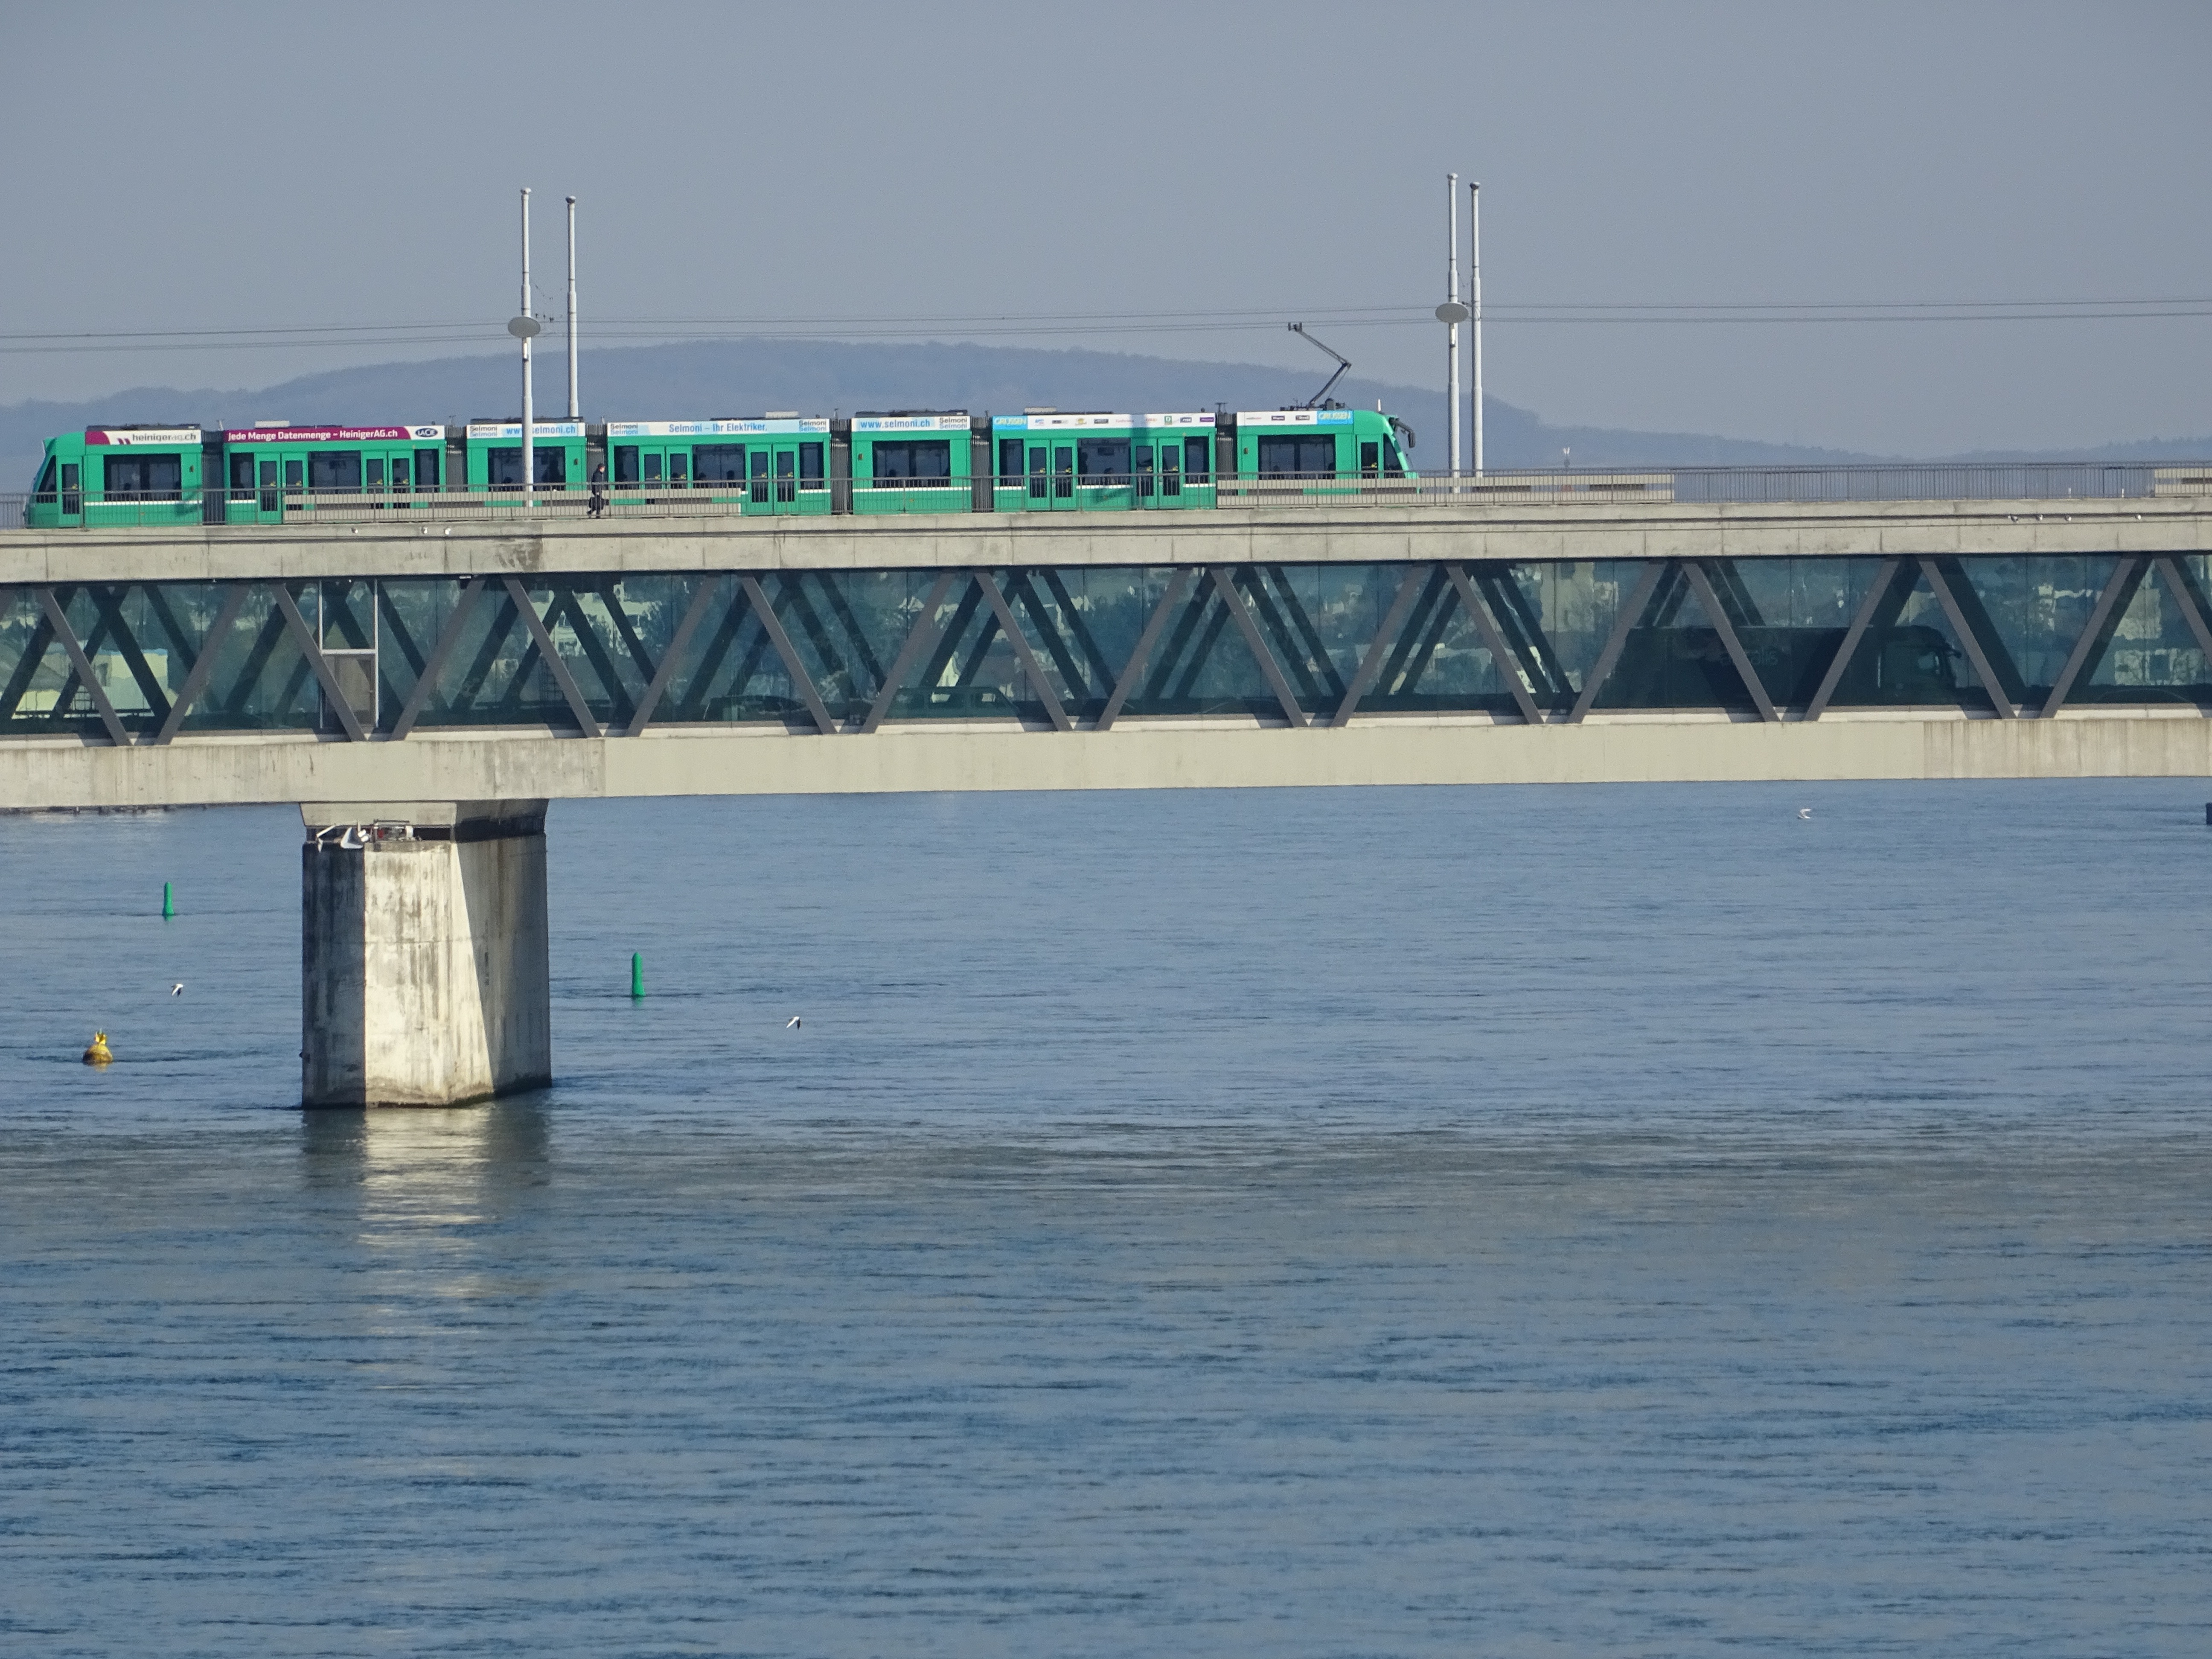
sea, coast, water, ocean, architecture, bridge, wave, building, pier, river, tram, vehicle, bay, channel, basel, rhine, s bahn, three rose bridge, bridge piers